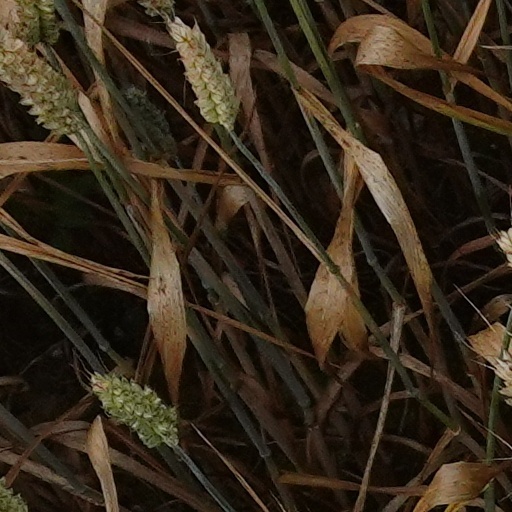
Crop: wheat